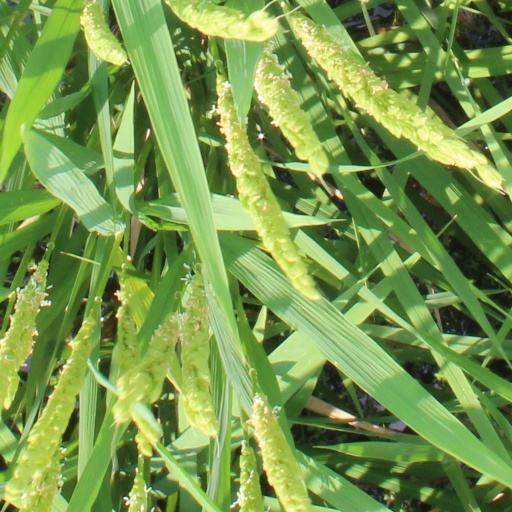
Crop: rice